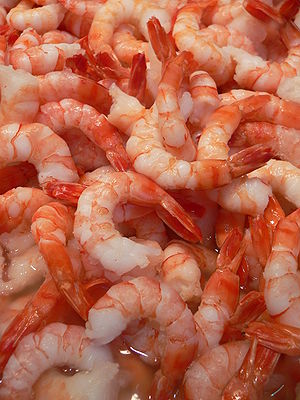
Ægte rejer
Pillede rejer.
Ægte rejer er tibenede krebsdyr. Ægte rejer adskiller sig fra Dendrobranchiata ved at have laminare gæller. Dendrobranchiata, som også er rejer, har grenede gæller.